The Bad News Bears

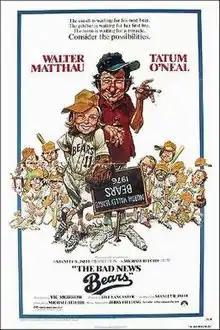
Theatrical release poster by Jack Davis

The Bad News Bears is a 1976 American sports comedy film directed by Michael Ritchie and written by Bill Lancaster. It stars Walter Matthau as alcoholic ex-baseball pitcher Morris Buttermaker who becomes a coach for a youth baseball team known as the Bears. The film's cast includes Tatum O'Neal, Vic Morrow, Joyce Van Patten, Ben Piazza, Jackie Earle Haley, and Alfred W. Lutter. Its score, composed by Jerry Fielding, adapts the principal themes of Georges Bizet's opera "Carmen".